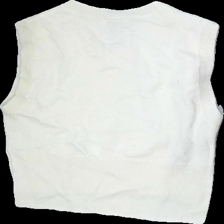
View: back
Type: Tank top
Category: Ladies
Brand: H&M
Colors: White
Material: 100%acrylic
Cut: V-collar, Regular
Size: S
Season: Autumn
Price range: 100-150
Recommended usage: Reuse